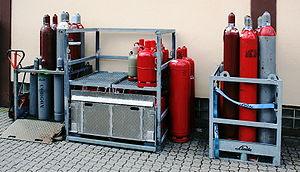
On appelle généralement bouteille de gaz ou bonbonne de gaz ou bouteille sous pression, un récipient ou réservoir sous pression, métallique ou pour l'alléger, en matériau composite, de forme cylindrique, plus ou moins allongé, conçu pour contenir un gaz à une pression nettement différente de la pression ambiante.